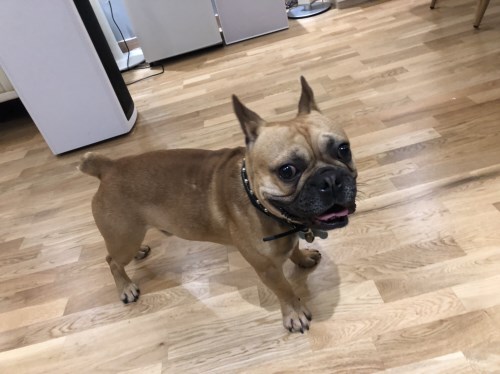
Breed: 1121-n000002-French_bulldog